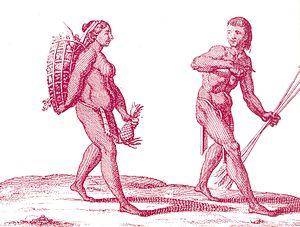
Un chasseur Kali'na avec une cueilleuse. Español: Cazador Kali'na con una mujer. Italiano: Cacciatore Kali'na i una donna alla raccolta.
Les Kali’nas sont une ethnie amérindienne que l’on retrouve dans plusieurs pays de la côte caraïbe d’Amérique du Sud. Ils sont de langue et de culture caraïbes.
Cayenne est une commune française, chef-lieu du département et de la région d'outre mer français de Guyane.
Kourou est une commune française, située dans le département de la Guyane. Avec 25 189 habitants en 2010, Kourou est la quatrième commune la plus peuplée de ce département d’outre-mer derrière Cayenne, Saint-Laurent-du-Maroni et Matoury.